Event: Nepal Earthquake
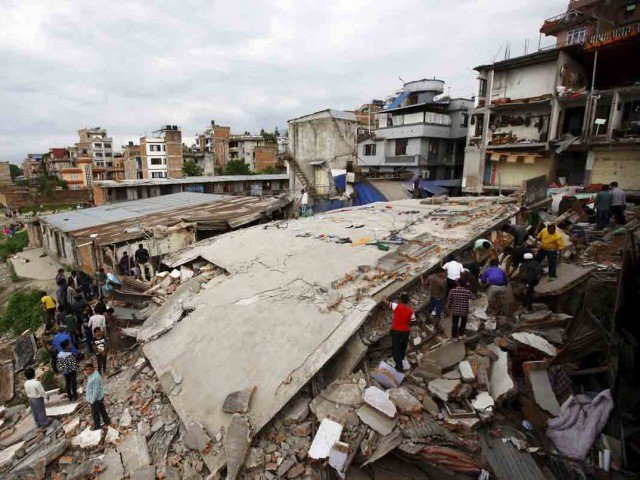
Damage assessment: damage